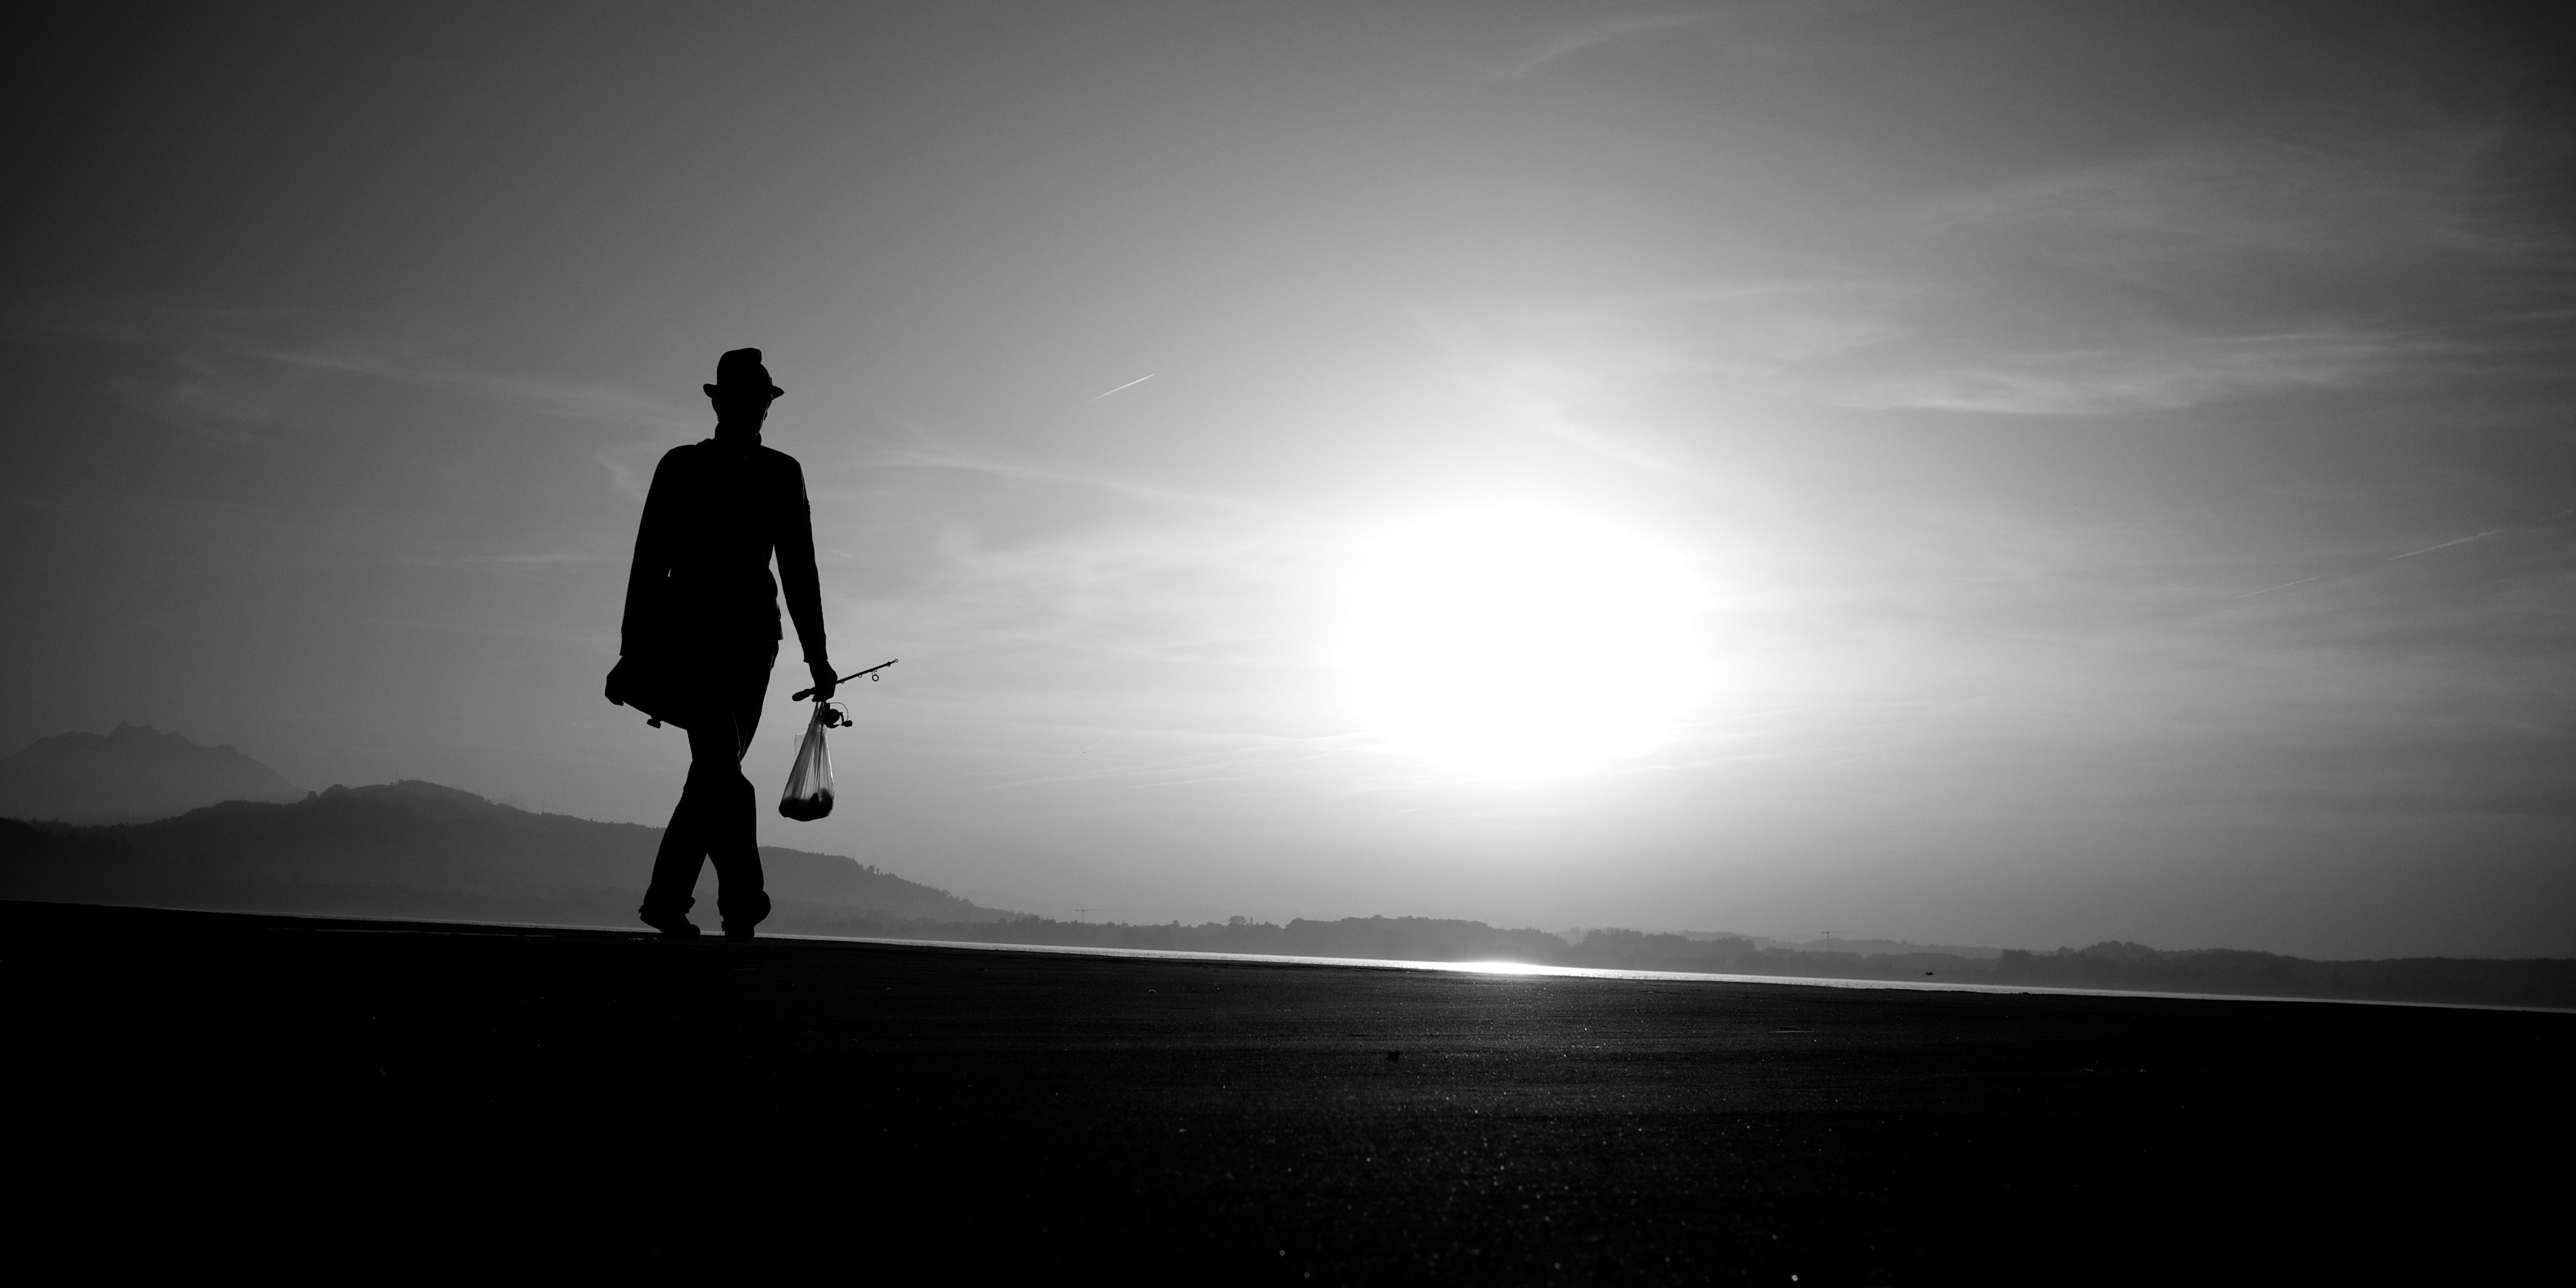
horizon, silhouette, light, black and white, sunset, white, street, photography, sunlight, ebook, shadow, training, darkness, black, monochrome, streetphotography, flickr, thomas, video, olympus, photograph, omd, fuji, leica, monochrom, leuthard, hcb, thomasleuthard, monochrome photography, atmospheric phenomenon